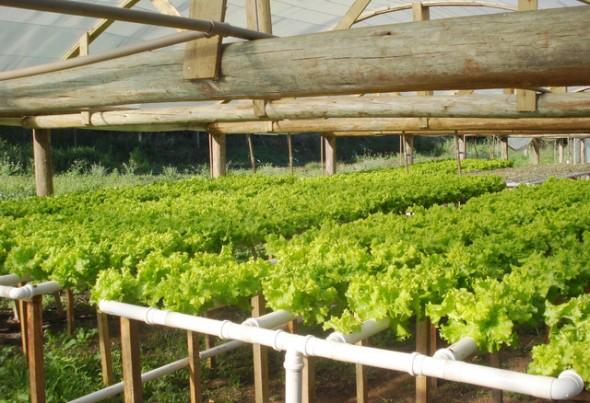
Chumba cha ubanizi ya mimea huku wakitibiti joto na maji. Mapomba yamewekwa ambapo shimo zimetopolewa ambapo mimea imepandwa jini yake kuna nyasi ambao imejibuka na upande wa juu kufunikwa na kitambaa jeupe.